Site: brandenburg
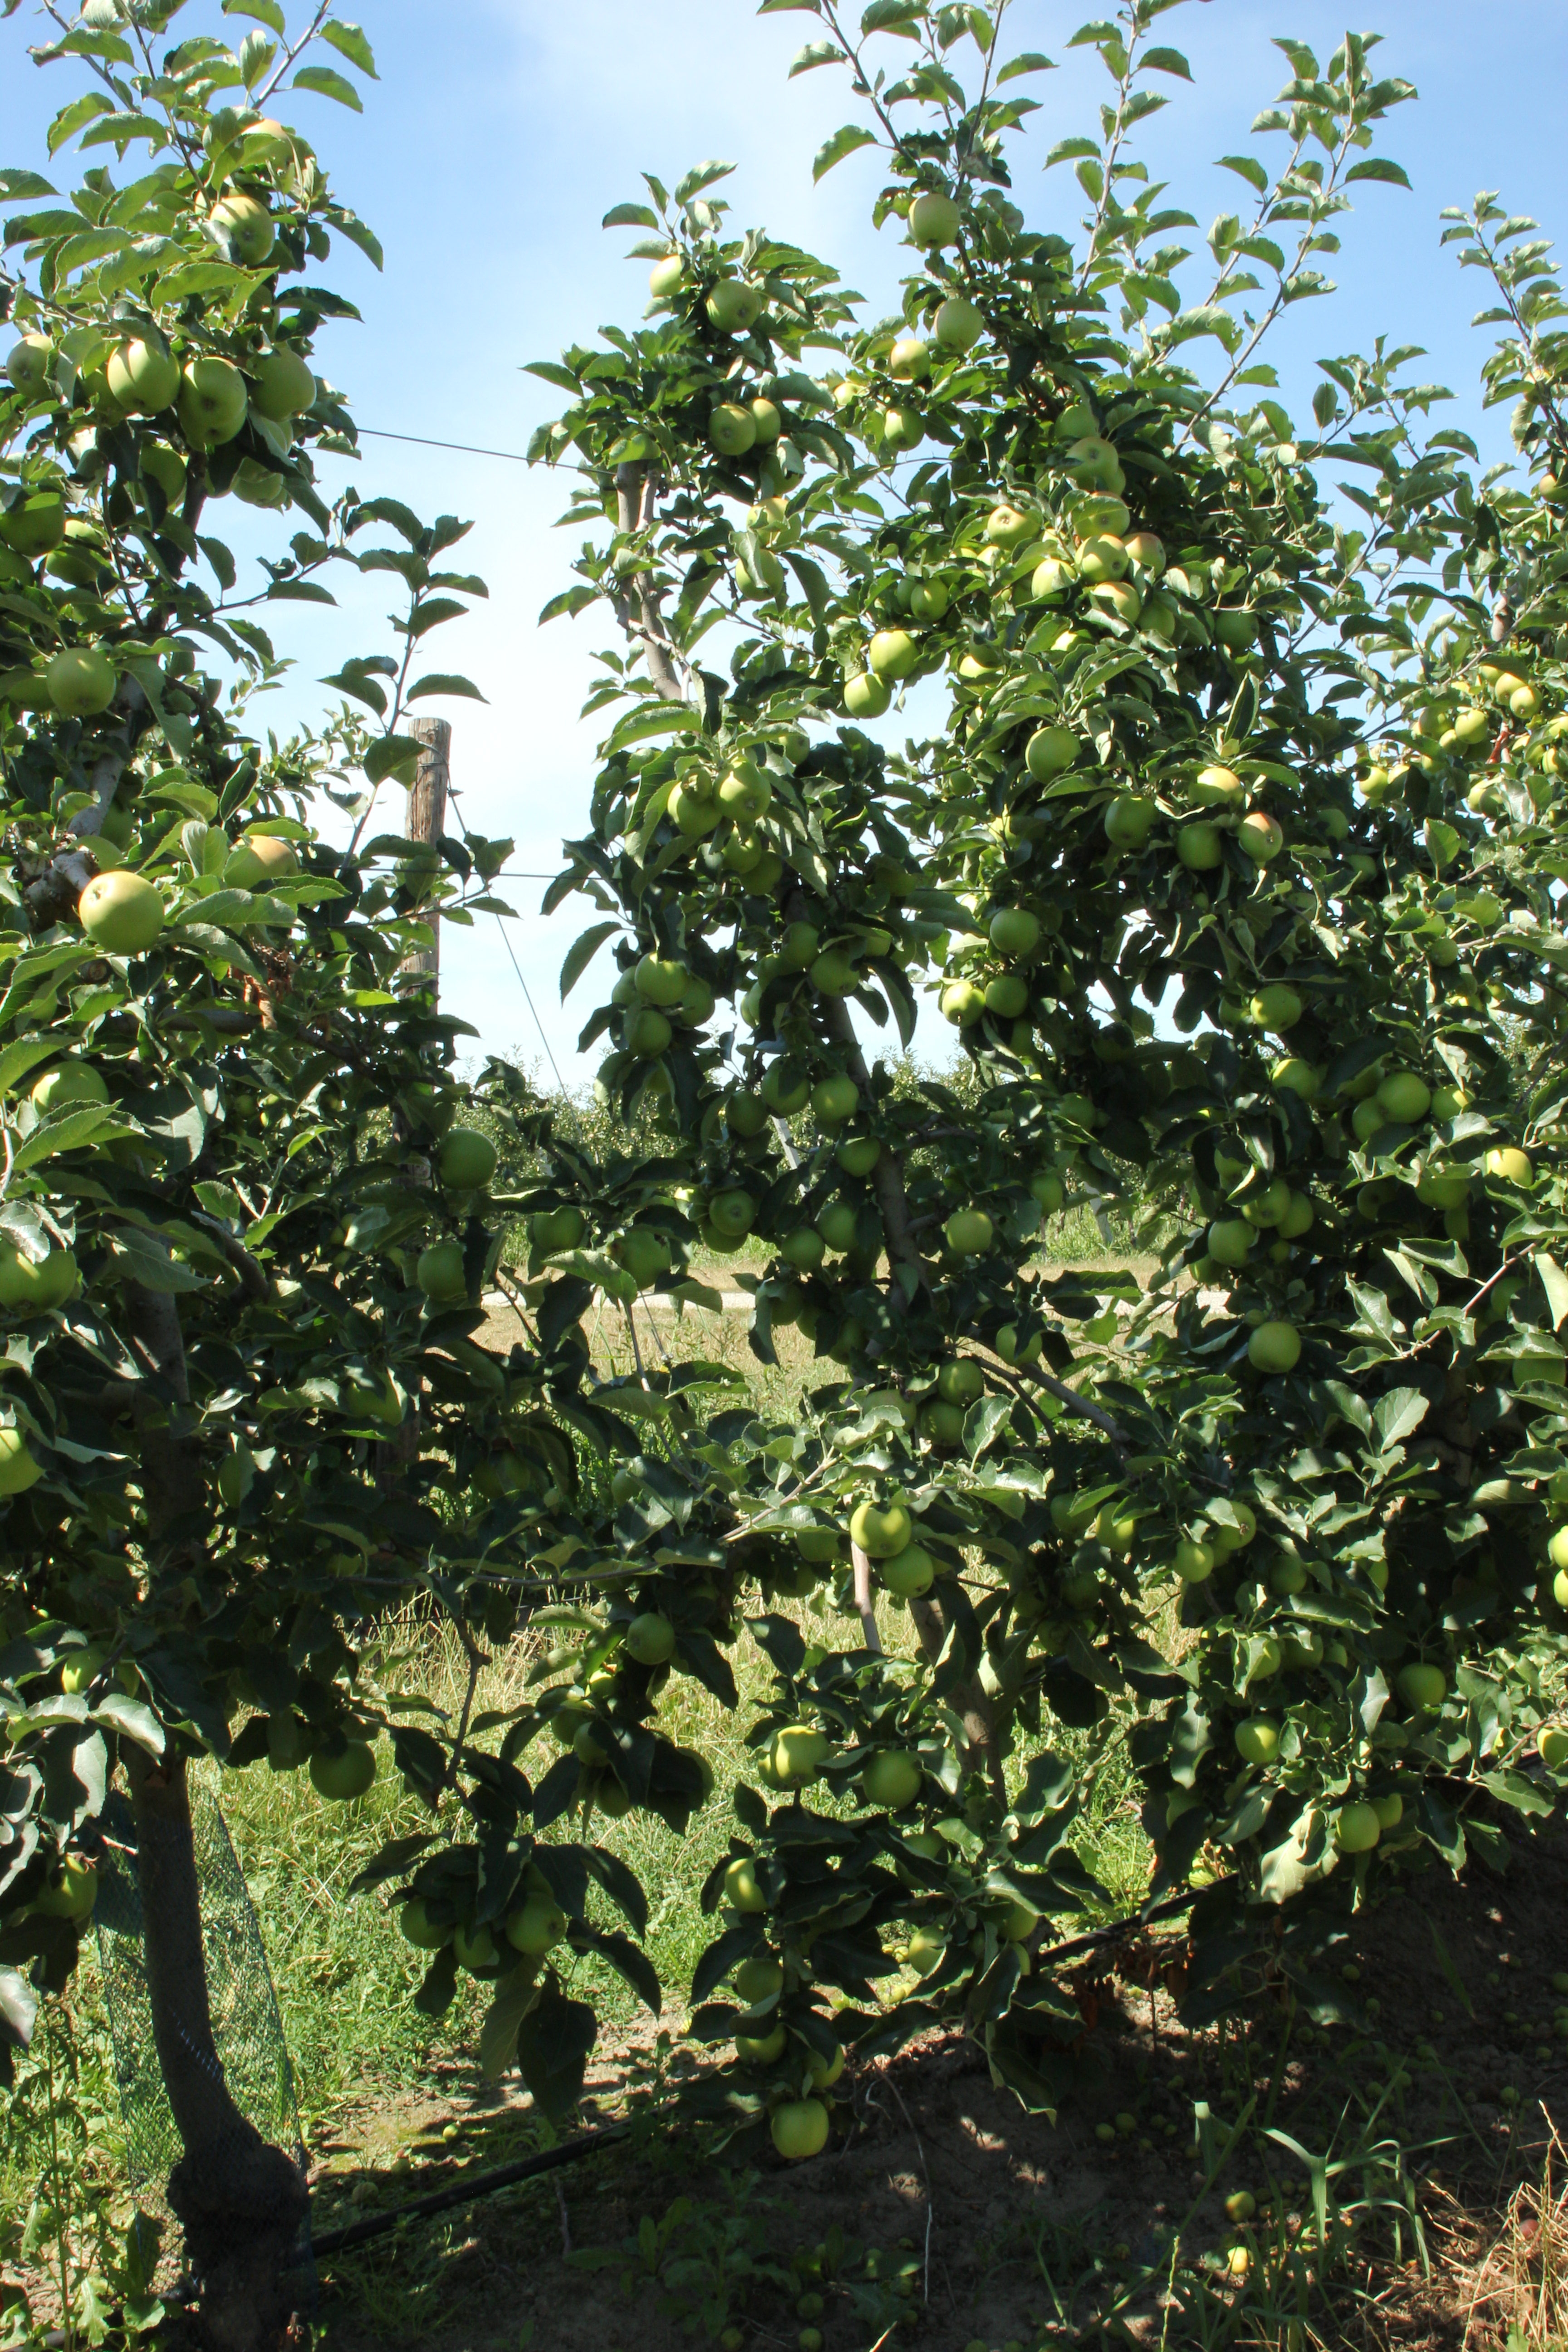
Growth stage (BBCH 77): Development of fruit